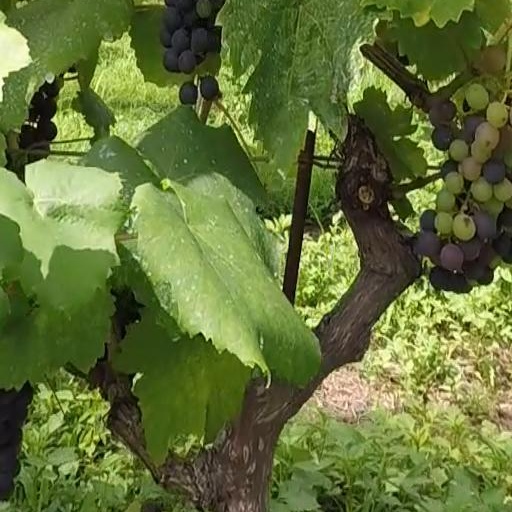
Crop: grape